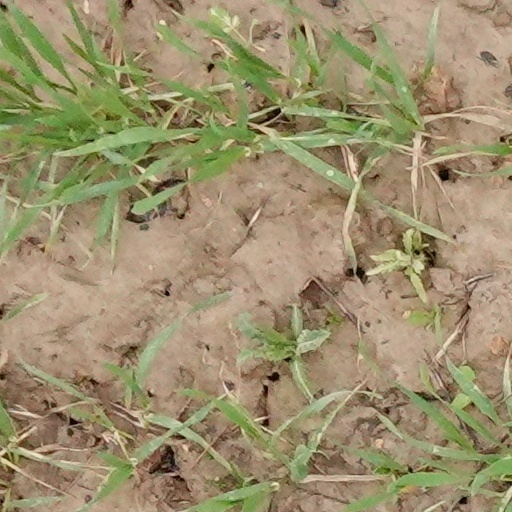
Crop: wheat